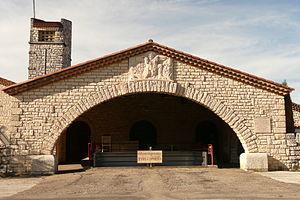
Cave coopérative de Tavel. This building is inscrit au titre des Monuments Historiques. It is indexed in the Base Mérimée, a database of architectural heritage maintained by the French Ministry of Culture,
Le tavel, est un vin d'appellation d'origine contrôlée produit sur les communes de Tavel et de Roquemaure, dans le Gard. Les vins de Tavel sont tous des rosés. C'est la seule appellation rhodanienne à ne faire que du vin rosé. Le romancier Honoré de Balzac disait que c'était l'un des rares rosés que l'on puisse avantageusement laisser vieillir.
La cave coopérative de Tavel est une cave coopérative de vinification située à Tavel et faisant l’objet d’une inscription au titre des monuments historiques en 2013.
Cet article recense les monuments historiques protégé au titre du Patrimoine du XXᵉ siècle du département du Gard, en France.